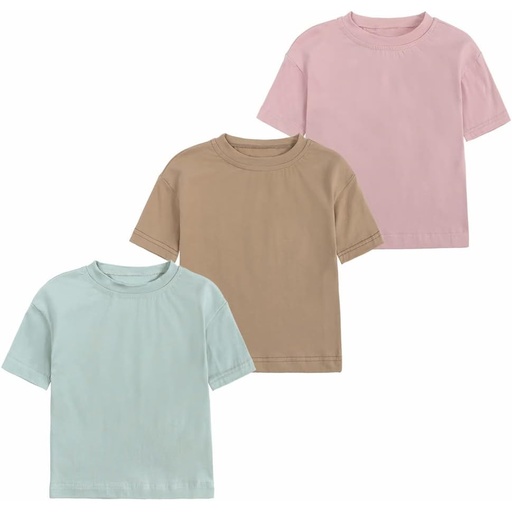
Baby Boys Girls Cotton T-Shirts 3Pack Solid Color Short Sleeve Tee Summer Crewneck Tops for Toddler Kids
Overview Fabric type : 95% Cotton, 5% Spandex Care instructions : Machine Wash Origin : Imported Closure type : Pull On About this item High Quality Cotton Fabric, Soft, Breathable and Comfortable. Solid Color, Short Sleeve and Round Neck Tee Tops. Perfect for daily wear, casual wear or play wear, fit for summer. Package Include: 3 x T-shirts Suggest: Please read detail size chart in product image before purchase.
Brand: ZFTTZYMX
Category: Apparel & Accessories > Clothing > Baby & Toddler Clothing > Baby & Toddler Tops > T-Shirts